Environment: real
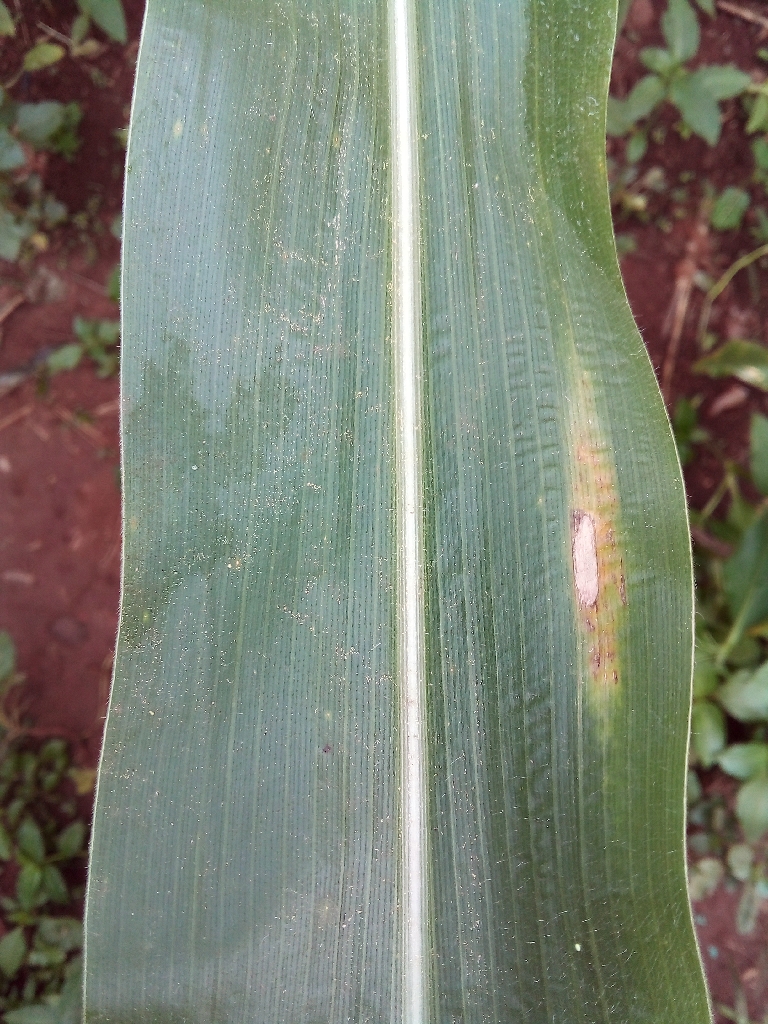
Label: northern_corn_leaf_blight